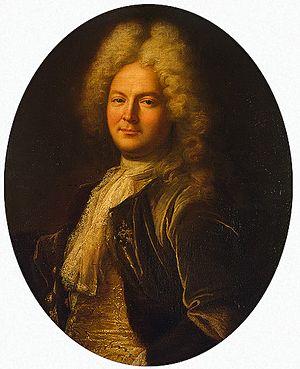
L'ambassade de Russie au Royaume-Uni est la représentation diplomatique de la Fédération de Russie auprès du Royaume-Uni de Grande-Bretagne et d'Irlande du Nord. Elle est située à Londres, la capitale, à Holland Park, 6/7 Kensington Gardens. Depuis 2011, son ambassadeur est Alexandre Iakovenko.
Le comte Andreï Artamonovitch Matveïev, né le 15 août 1666 et mort le 16 septembre 1728, est un diplomate russe, compagnon de Pierre le Grand et premier ambassadeur russe à Londres et La Haye.